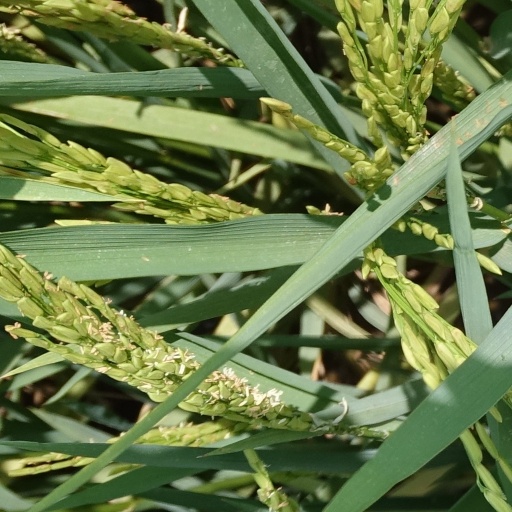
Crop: rice